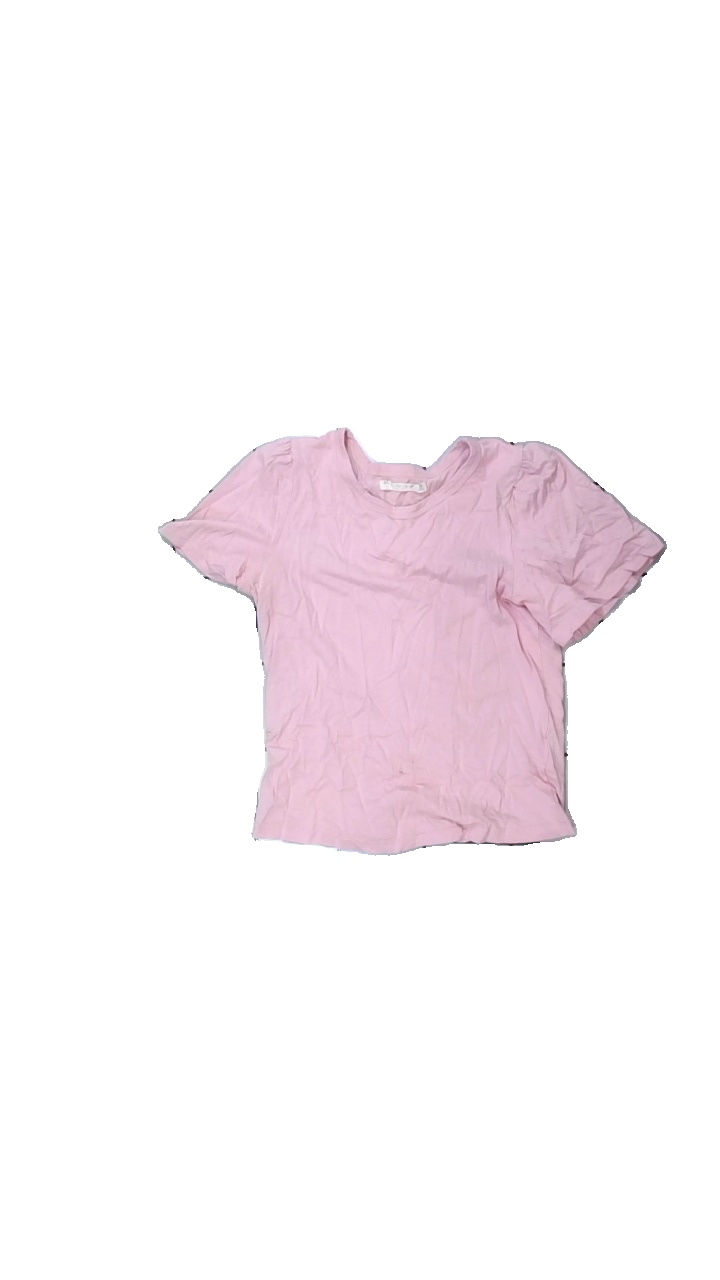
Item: T-shirt (Ladies)
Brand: Black Stormy
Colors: Pink
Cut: Regular, C-collar
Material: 100% cotton
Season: All
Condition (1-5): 3
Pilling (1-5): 3
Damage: crooked seam
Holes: Minor
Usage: Recycle
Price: <50